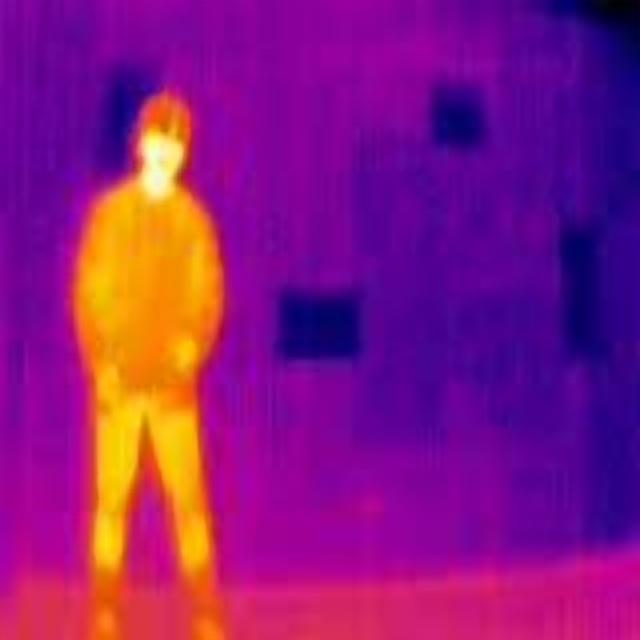
Detected objects:
label: person